Sebastian Ruthenberg

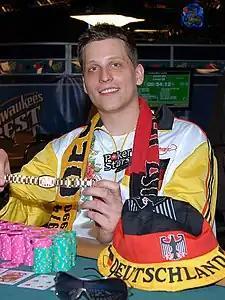
Ruthenberg after winning the $5,000 Seven Card Stud Hi-Low World Championship in 2008

Sebastian Ruthenberg (born 6 February 1984 in Hamburg) is a German professional poker player who is both a World Series of Poker bracelet and a European Poker Tour title winner.